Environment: real
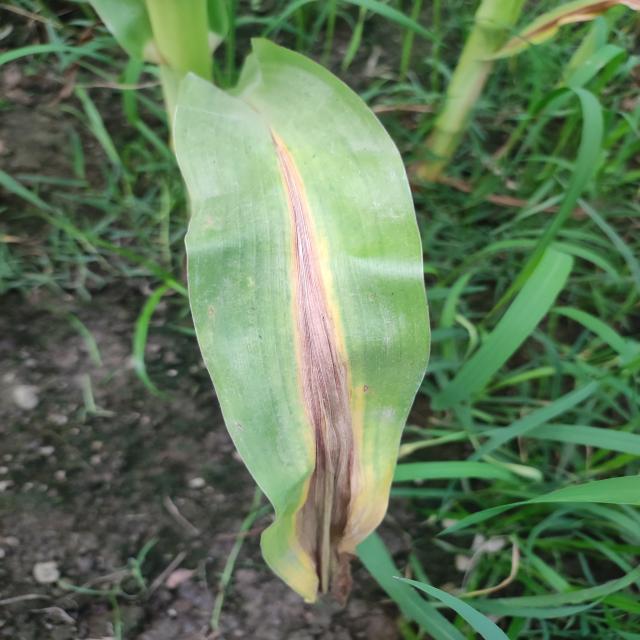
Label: nitrogen_deficiency